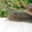
Label: snail